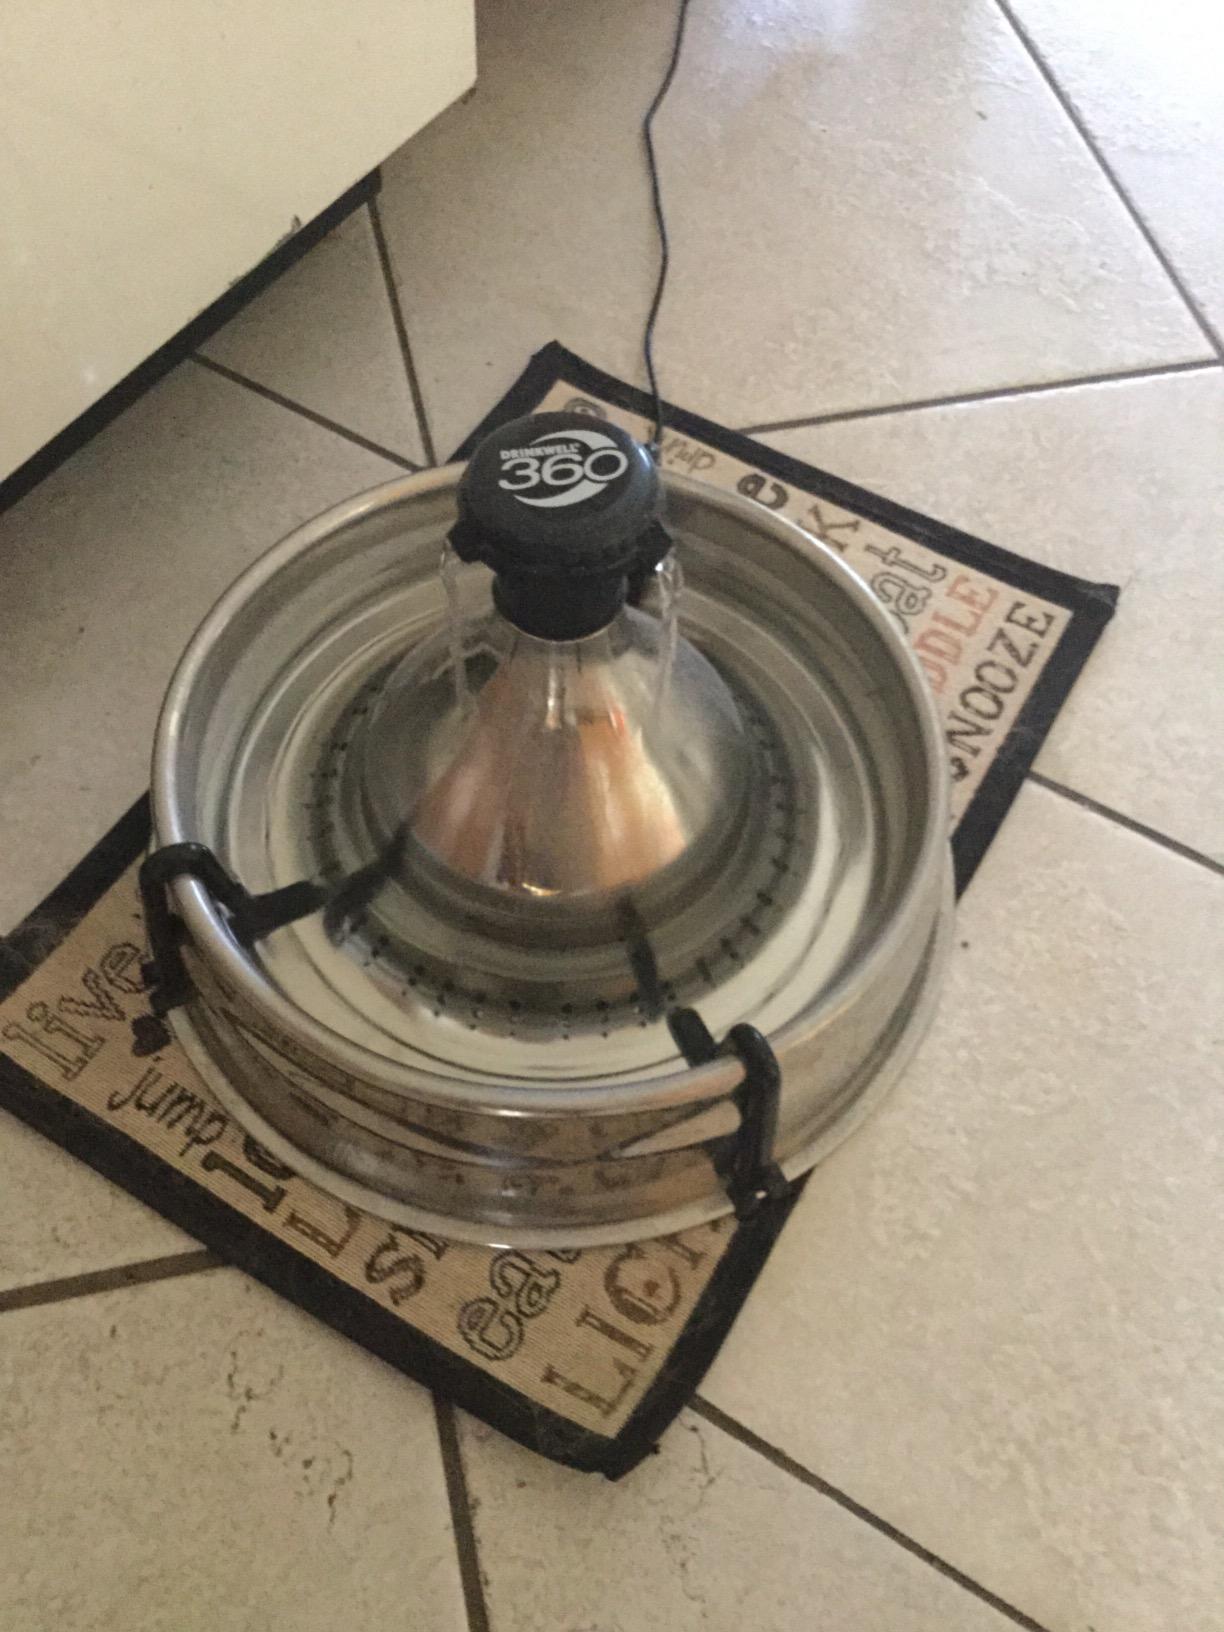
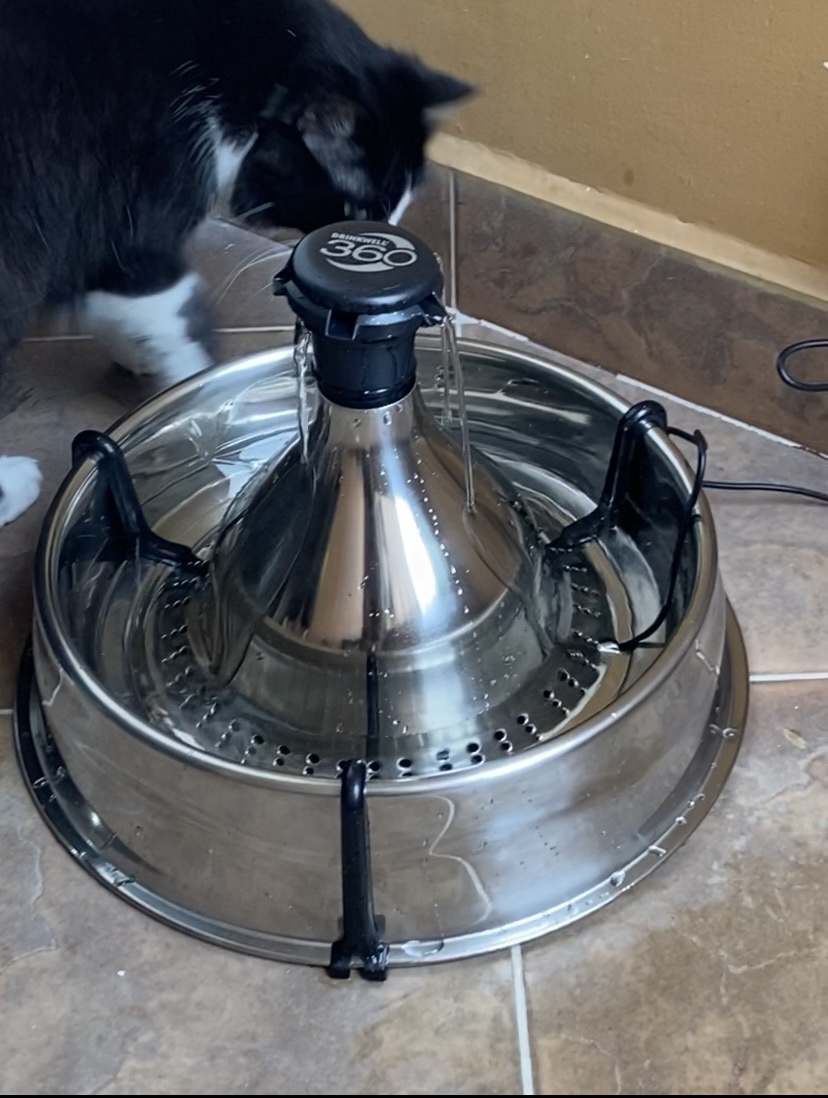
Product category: items_bowl
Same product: yes